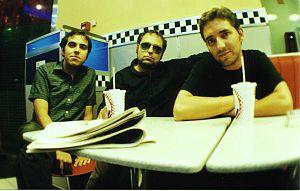
Los Hermanos Dalton est un groupe de rock espagnol, originaire de San Fernando, dans la Province de Cadix.